Roger Jepsen

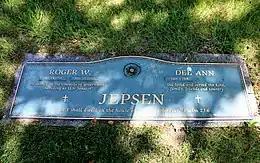
Roger Jepsen's grave in Davenport Memorial Park

Jepsen married twice, first to Dorothy Ann Lambertson in 1948, they had four children. The marriage ended in divorce. He then married Dee Ann Delaney in 1958 and they had one son together.